Giant Baba

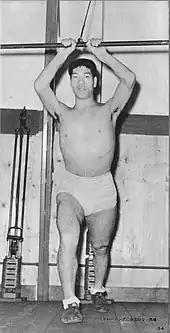
Baba training in 1962

Baba first met Rikidōzan while he was playing baseball, who told him he would do well as a professional wrestler. With his baseball career over, Baba decided to pursue professional wrestling. Meeting with Rikidōzan again in April 1960, Baba began training in the Japan Pro Wrestling Alliance (JWA) dojo along with Kanji "Antonio" Inoki, a Japanese emigrant whom Rikidōzan met during a trip to Brazil. Baba and Inoki debuted on the same show on September 30, 1960, with Baba beating Yonetaro Tanaka in his first match. In 1961, Rikidōzan arranged for Baba to wrestle and live in the United States for a few months. Baba became a popular villain in America, wrestling on the west coast as the fan favourite "'Big' Shohei Baba", and as the villainous "Baba the Giant" in New York. He wrestled the likes of The Destroyer and Buddy Rogers numerous times, as well as Bruno Sammartino for the WWWF World Heavyweight Championship in Madison Square Garden in February 1964.